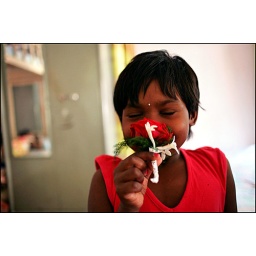
in a home for girls taken from the street, from a story for NEED magazine, for ISSUE 3